John Hannah Gordon

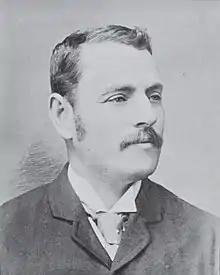

Following his political career Gordon became a Supreme Court Justice for South Australia and he was knighted in 1908.